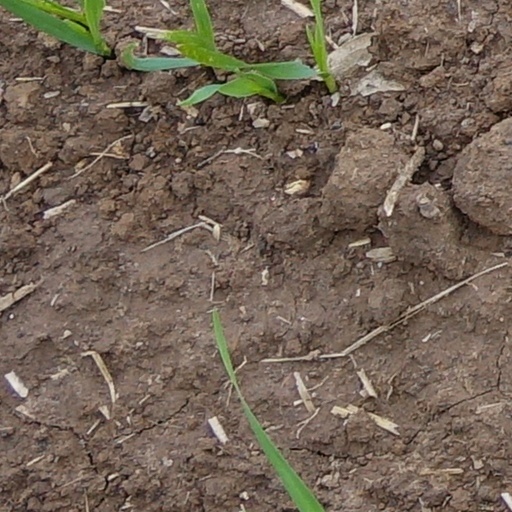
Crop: wheat